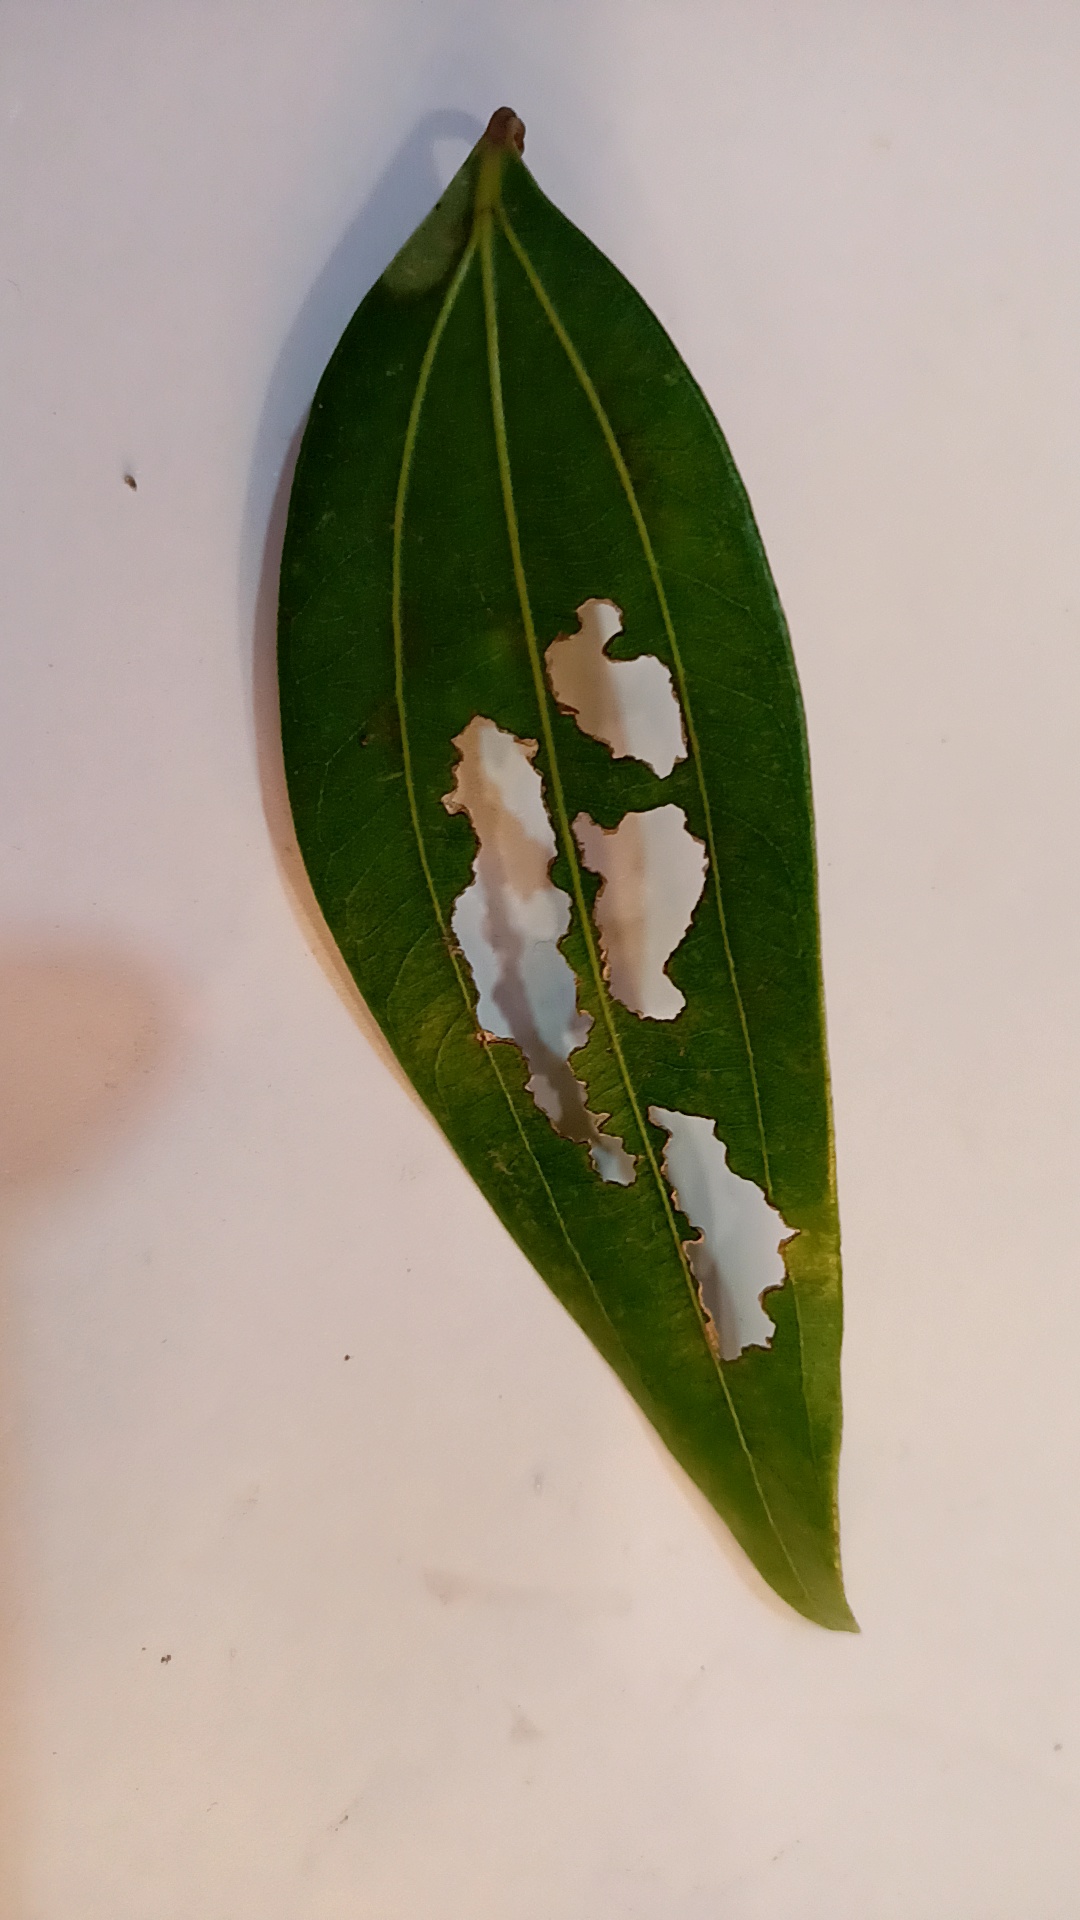
Label: Disease